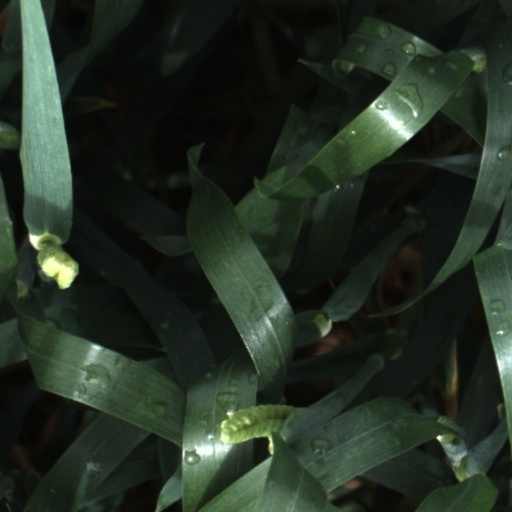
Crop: wheat